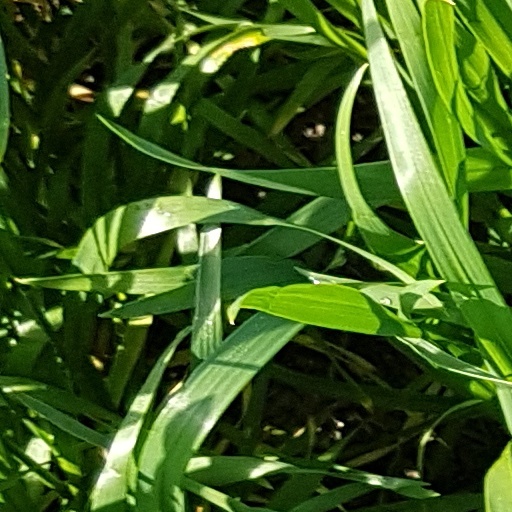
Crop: wheat